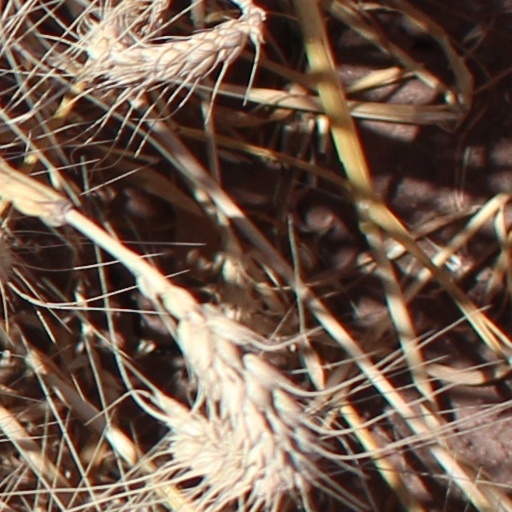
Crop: wheat